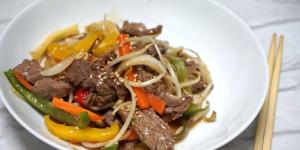
chop suey de ternera